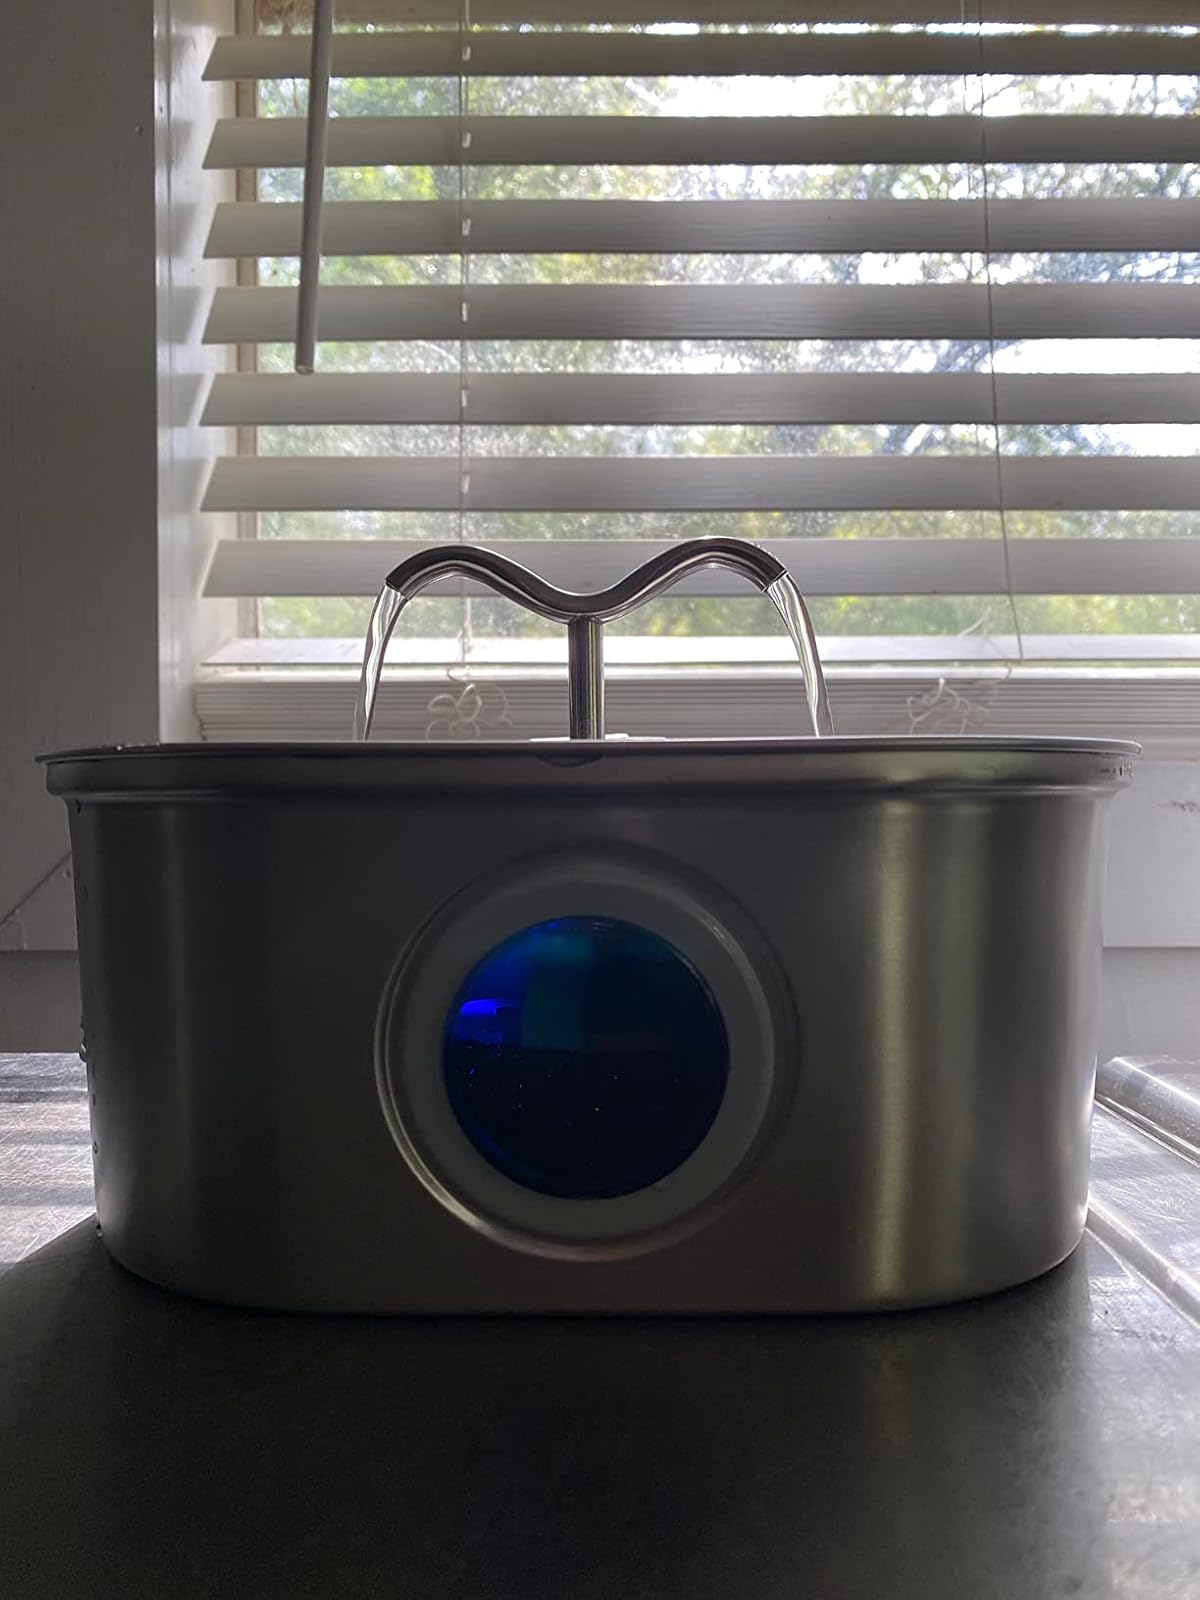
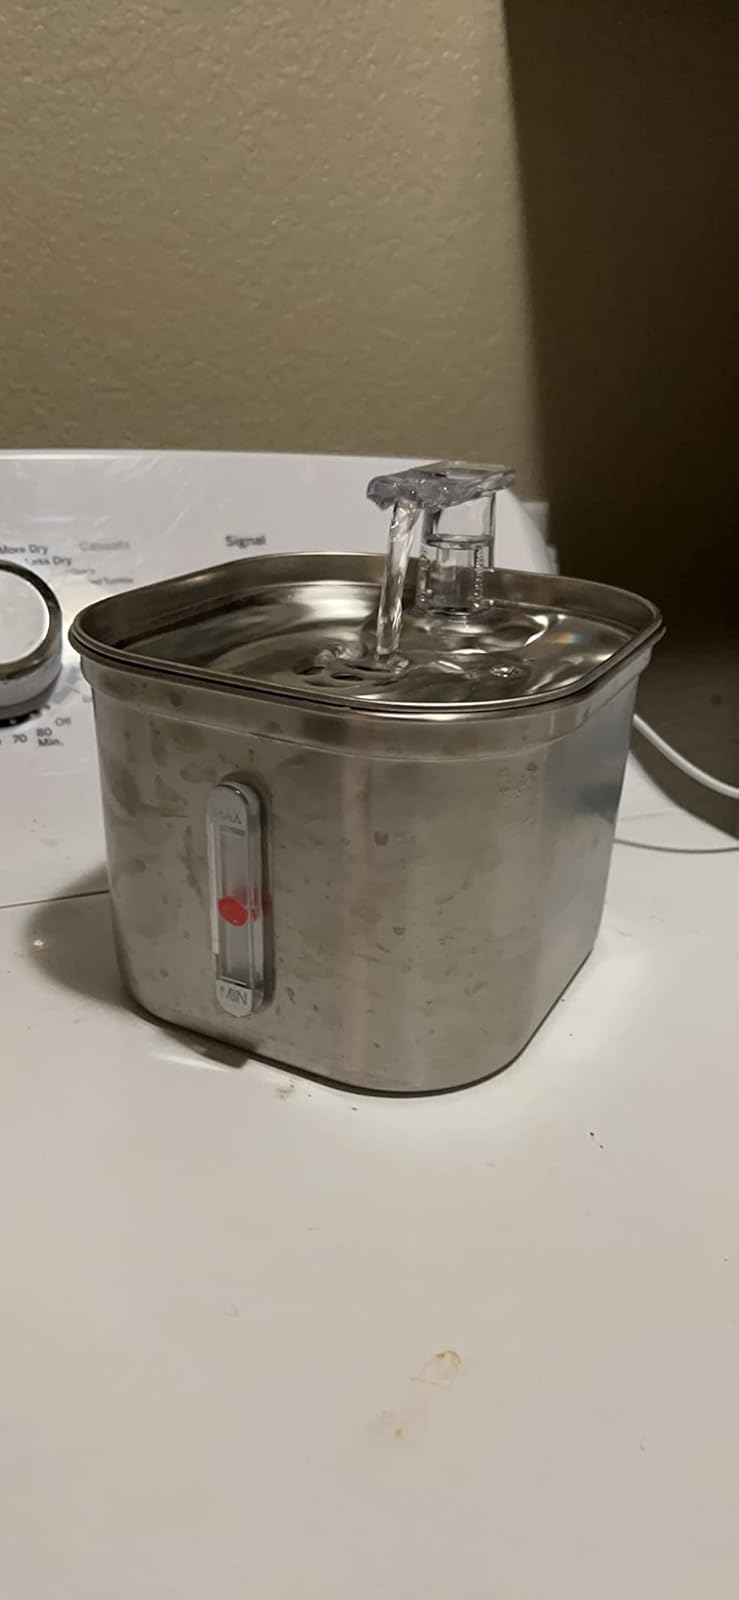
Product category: items_bowl
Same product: no